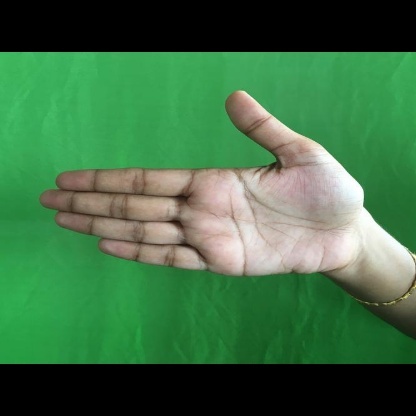
Mudra: Ardhachandran